Ian Holmes (footballer, born 1985)

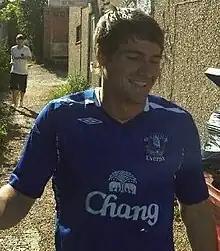

Ian David Holmes (born 27 June 1985) is a former footballer who played as a striker. He most notably played for Mansfield Town.